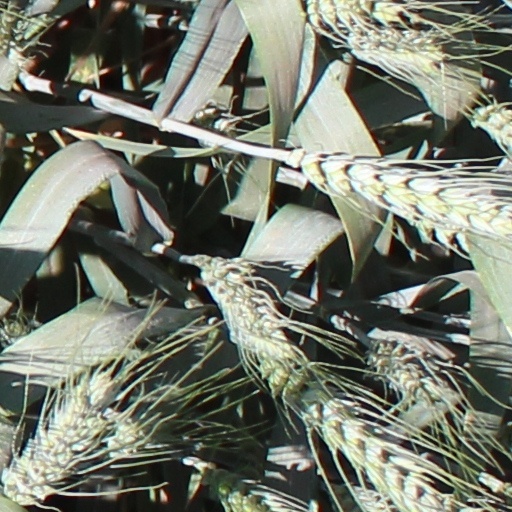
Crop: wheat